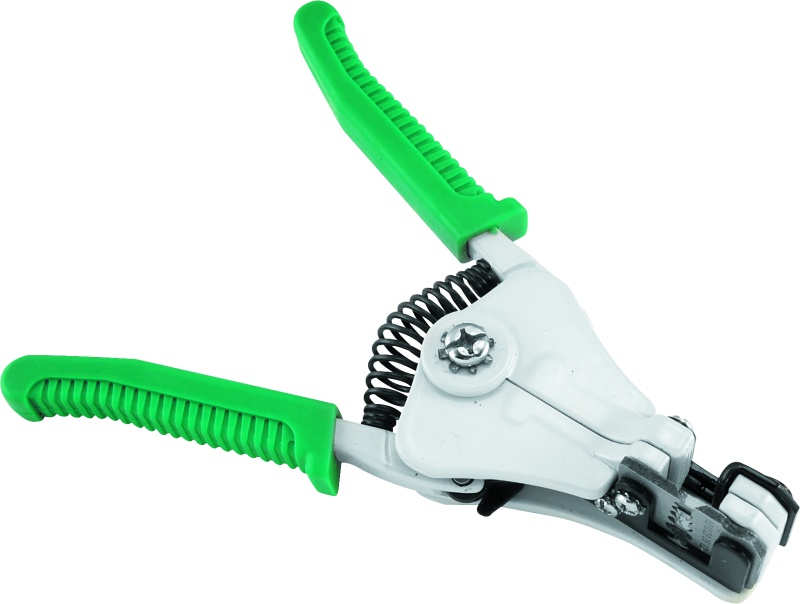
BikeMaster Wire Stripper/Cutter
The BikeMaster® Wire Strippers come with automatic clamping and length gauge facility to ensure uniformly stripped ends.
Brand: BikeMaster
Category: Hardware > Tools > Wire & Cable Hand Tools > Wire Strippers